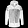
Label: Coat